Glasgow–Edinburgh via Falkirk line

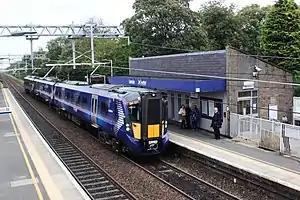
A ScotRail at

As part of a review by the British Transport Commission report in 1952, the services were provided by the 1956 batch of Class 126 DMU, entering service in 1957.